Lauds

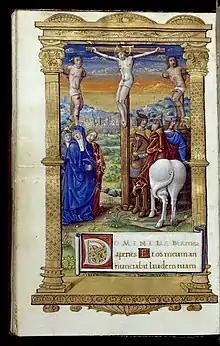
The verse "Domine, labia mea aperies et os meum annuntiabit laudem tuam" is sung at the opening of the first canonical hour of the day

Lauds are a canonical hour of the Divine office. In the Roman Rite Liturgy of the Hours it is one of the major hours, usually held after Matins, in the early morning hours.